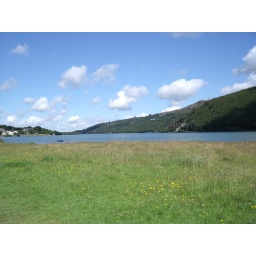
Blue sky, white cloud, green ground around the lake. 25 July 2009